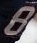
Number: 8